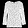
Label: Shirt